Military Gallery of the Winter Palace

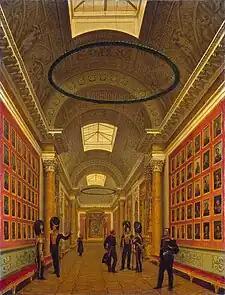
The Military Gallery of the Winter Palace, painted by Grigory Chernetsov, 1827

The Military Gallery is a gallery of the Winter Palace in Saint Petersburg, Russia. The gallery is a setting for 332 portraits of generals who took part in the Patriotic War of 1812. The portraits were painted by George Dawe and his Russian assistants Alexander Polyakov (1801–1835), a serf, and Wilhelm August Golicke.